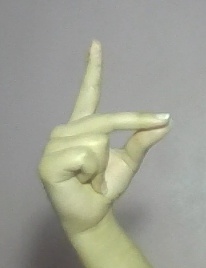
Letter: ta